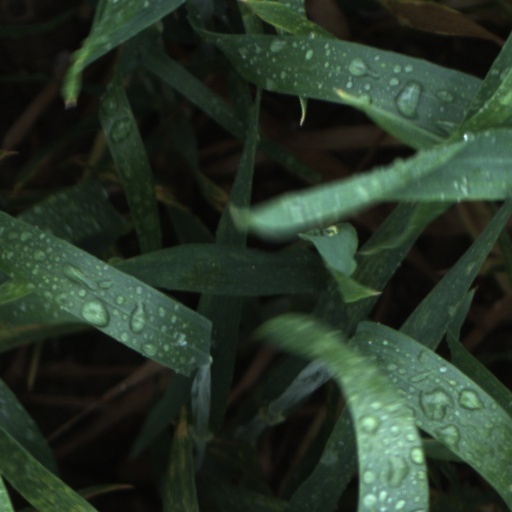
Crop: wheat